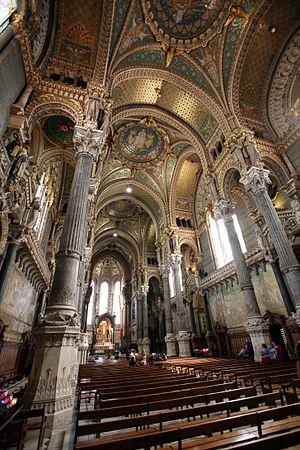
Intérieur de la Basilique Notre Dame de Fourvières, Lyon, France.